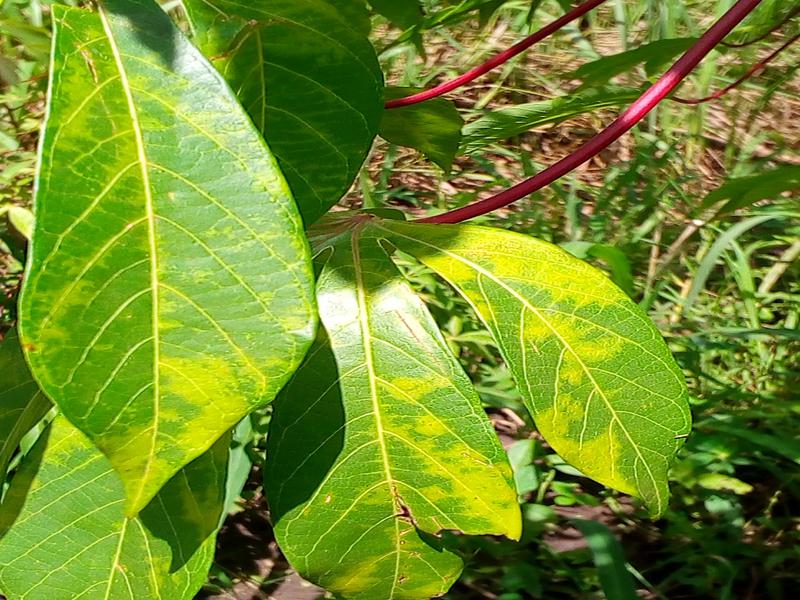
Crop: cassava
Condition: brown_streak_disease